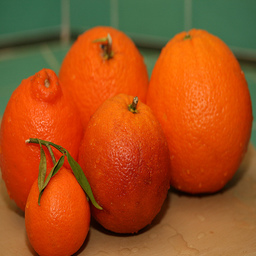
Label: Orange